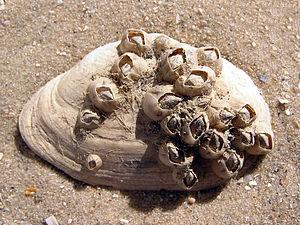
Bien qu'il existe plusieurs définitions des espèces envahissantes, elles sont toujours basées sur quatre critères principaux :